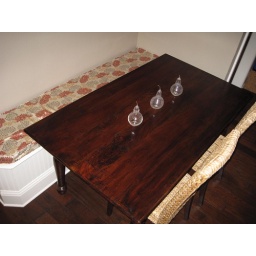
kitchen table - built in bench